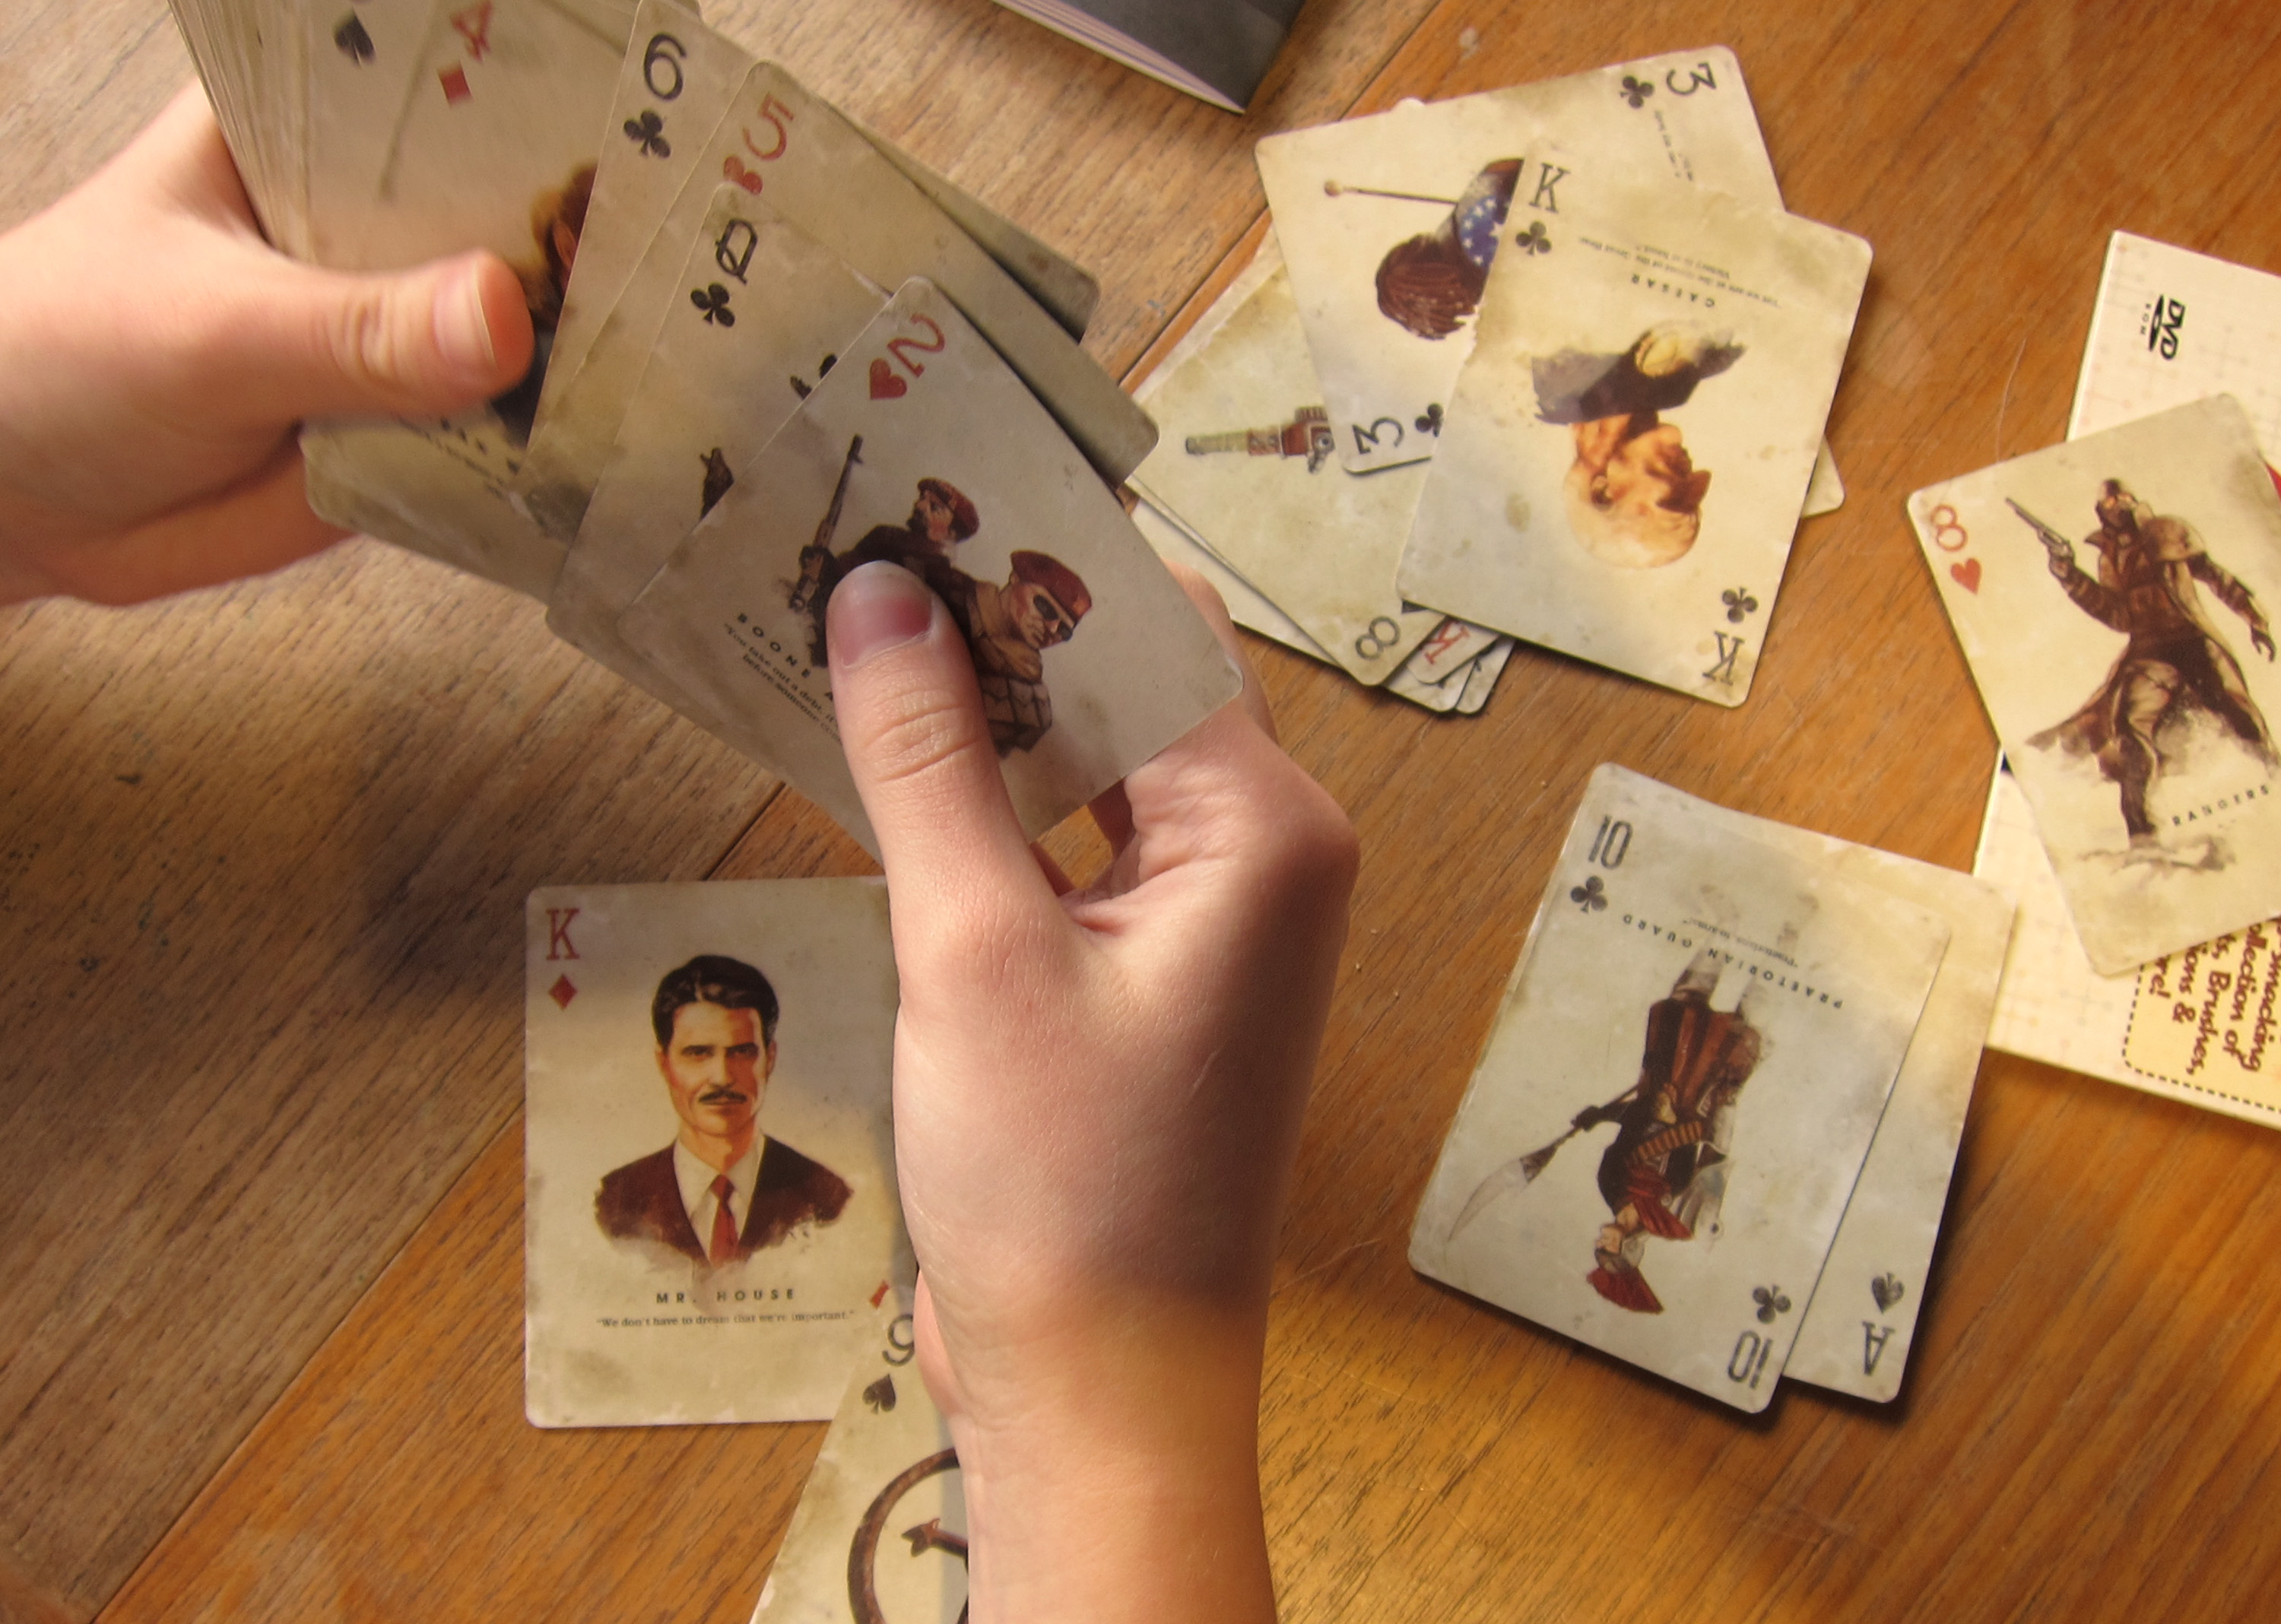
writing, hand, cards, art, drawing, caravan, fallout, falloutnewvegas